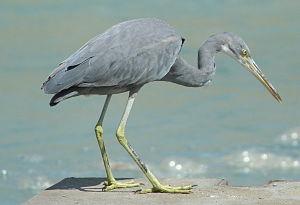
Cette liste de la faune française regroupe les espèces de Aequornithes peuplant la France métropolitaine.
Tubuai est une île volcanique située dans le groupe des îles Australes en Polynésie française, dont elle est le chef-lieu, ainsi que de la commune de Tubuai.
L'Aigrette à gorge blanche, également appelée Aigrette des récifs, est parfois considérée comme une sous-espèce de l'Aigrette garzette. Son bec est toutefois plus épais que chez cette dernière.